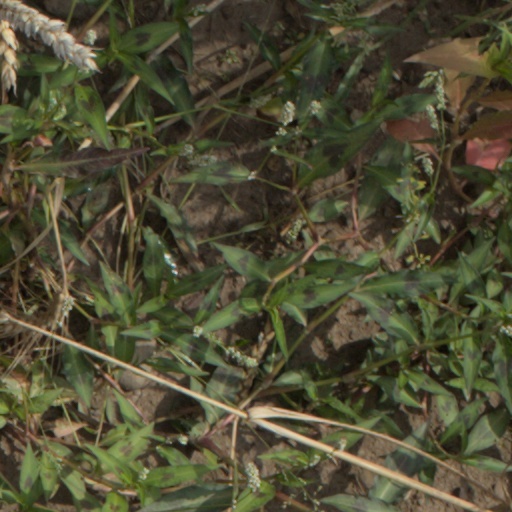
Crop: wheat